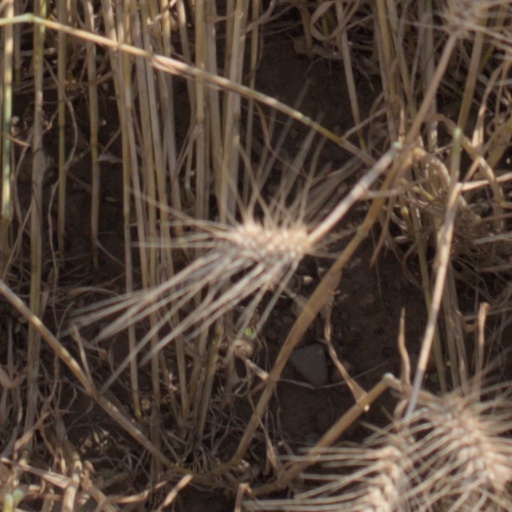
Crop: wheat